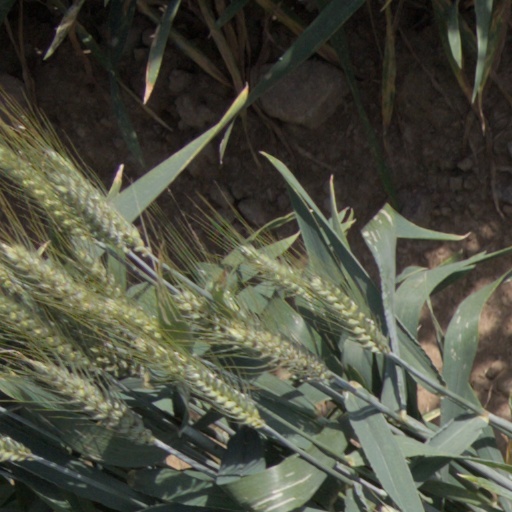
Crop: wheat